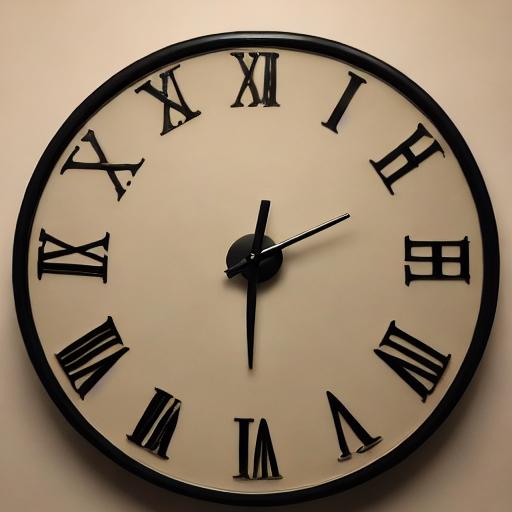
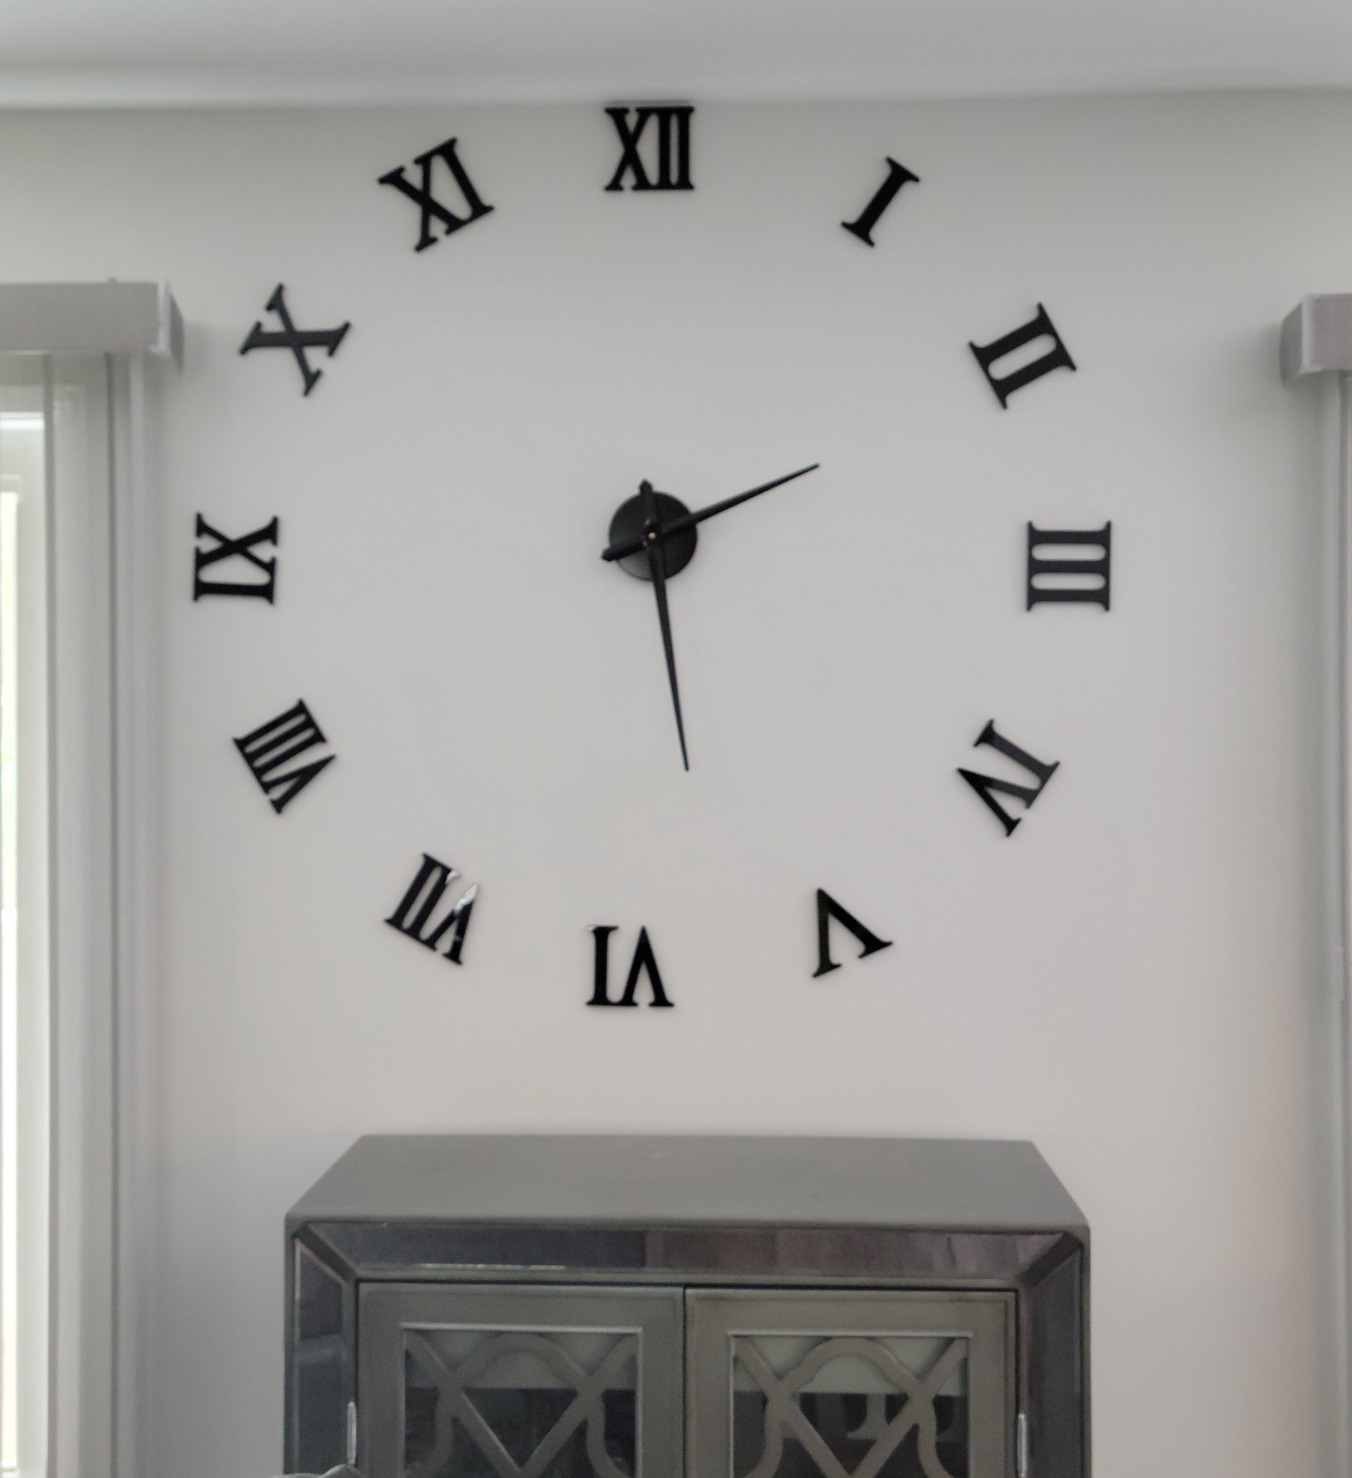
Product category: clock
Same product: no